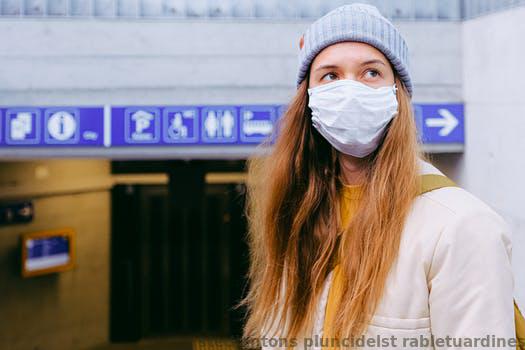
Label: Watermark